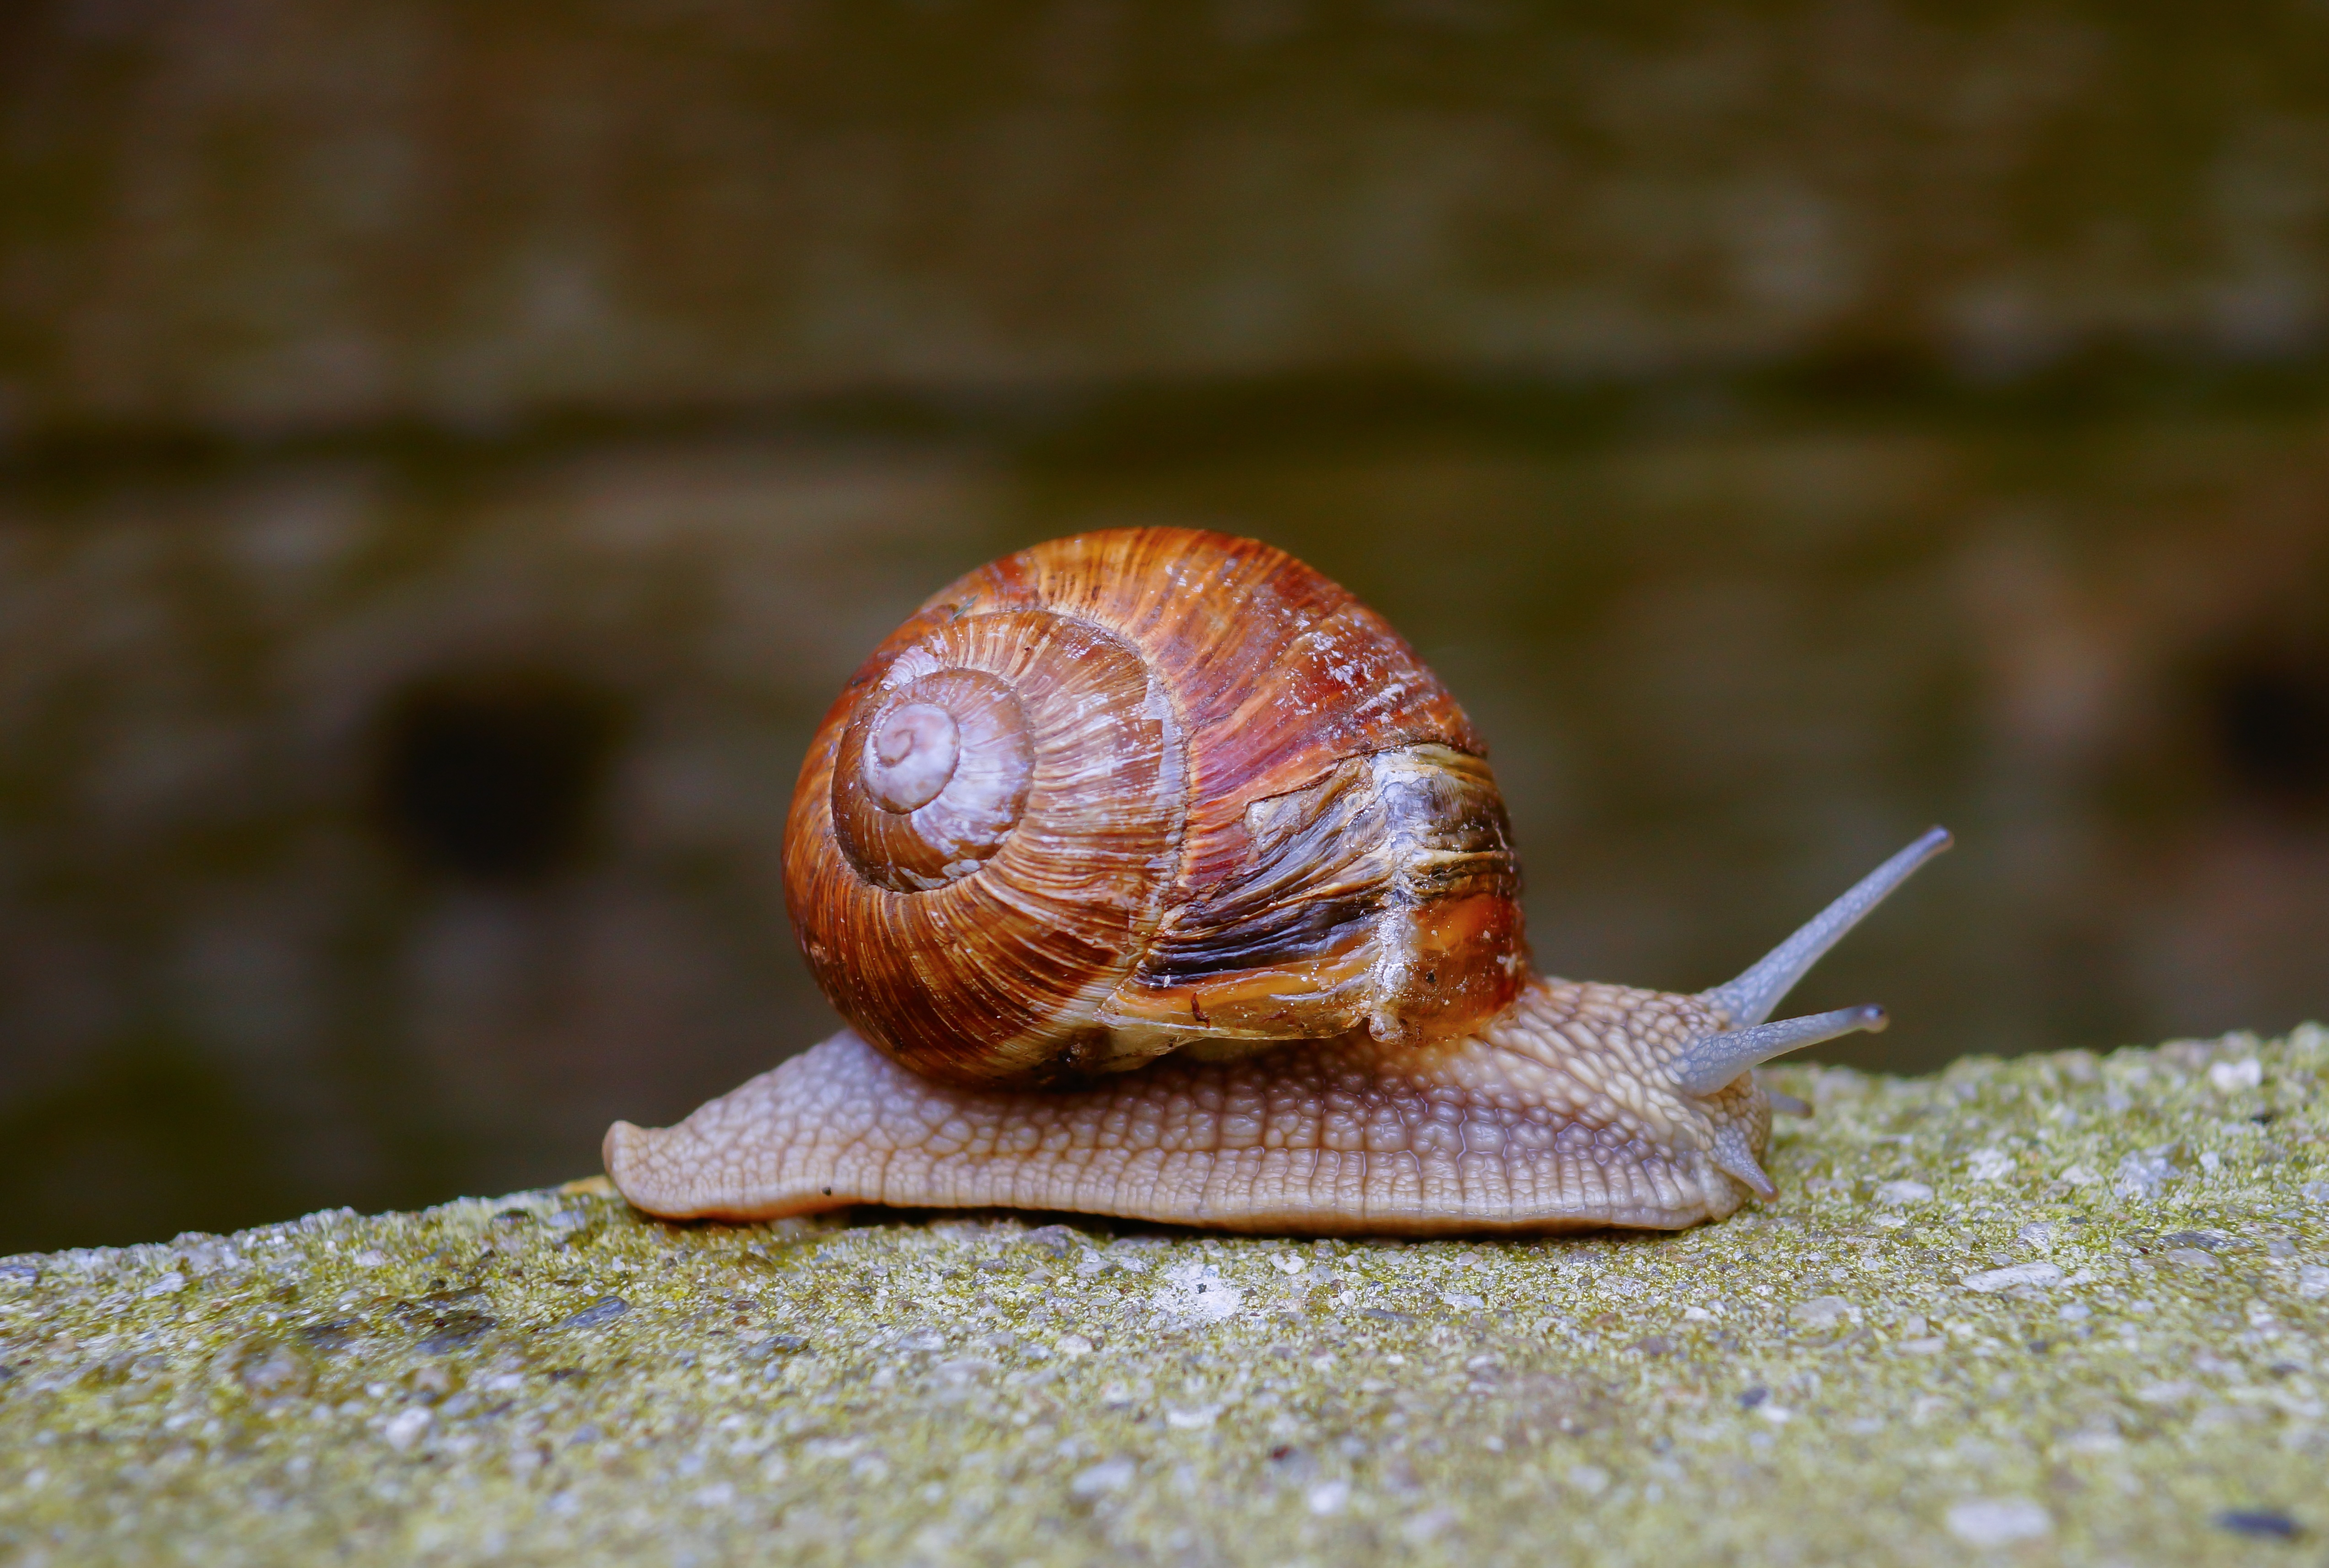
nature, spiral, animal, stone, color, brown, fauna, shell, invertebrate, close up, mollusk, crawl, snail, beautiful, away, escargot, molluscs, schnecken, macro photography, about, snail shell, probe, sea snail, snails and slugs